Texas spiny lizard

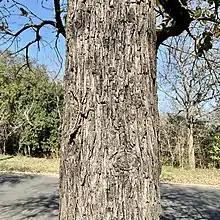
Texas Spiny Lizard camouflaged on a Mexican White Oak tree.

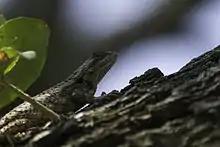
Keeping a watchful eye

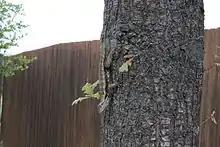
A Texas spiny lizard using a red oak tree for camouflage

The Texas spiny lizard is diurnal and arboreal. Their preferred habitat is mesquite trees, over areas with a significant amount of ground leaf litter, but they are often found in suburban areas basking on fences or climbing telephone poles.